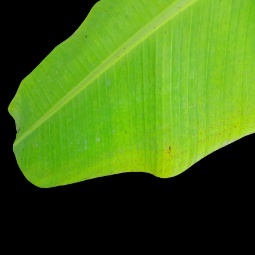
Label: Sulphur